Iona

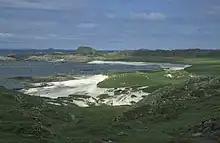
The Bay at the Back of the Ocean

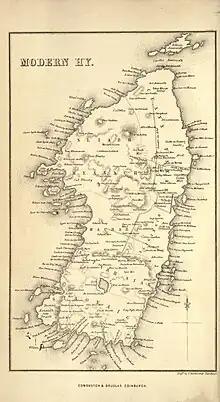
Map of 1874, with subdivisions:*Ceann Tsear *Sliabh Meanach *Machar *Sliginach *Sliabh Siar *Staonaig

Iona lies about from the coast of Mull. It is about wide and long with a resident population of 125. Like other places swept by ocean breezes, there are few trees; most of them are near the parish church.